2010 Giro d'Italia, Stage 1 to Stage 11

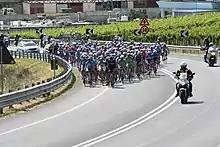
The peloton passing through Canosa di Puglia.

This was a largely straightforward day of racing. A three-rider breakaway, comprising Hubert Dupont, Charly Wegelius, and Dario Cataldo, formed early on in the stage. They attained a maximum advantage of seven minutes, as the peloton took a relaxed approach to the first few hours of racing, at last enjoying nice weather. When and came forward to make the chase, the time gap fell precipitously. The roads into Bitonto were very long and straight, meaning the peloton could see the breakaway ahead of them at times when they still had a deficit of over a minute to them. With left to race, Dupont, Wegelius, and Cataldo were brought back. 's top sprinter Greg Henderson crashed and took several kilometers to get back to the leading group, leaving their sprint train disorganized. It fell to and to organize the sprint, and their top sprinters were first on the day, with points classification leader Tyler Farrar from Garmin the victor. After the stage, Farrar praised the leadout he had received from Julian Dean, as it not only gave him the perfect acceleration on the slight uphill finish, it also split the field, as only seven other riders finished with the same time. There was no significant change to the overall standings with the day's results.